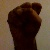
The image shows a hand gesture representing the letter 'S' in Indian Sign Language.